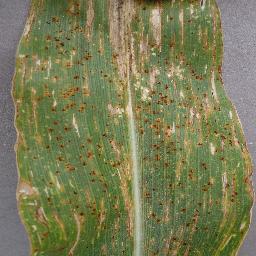
Label: Corn_(Maize)___Gray_Leaf_Spot_(Cercospora)